Eichmann trial

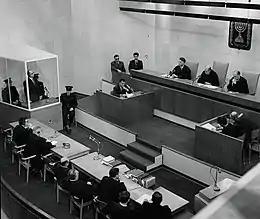
Adolf Eichmann (inside glass booth) is sentenced to death by the Supreme Court of Israel at the conclusion of the trial.

The Eichmann trial was the 1961 trial of major Holocaust perpetrator Adolf Eichmann who was captured in Argentina by Israeli agents and taken to Israel to stand trial. Eichmann was a senior Nazi party member and served at the rank of "Obersturmbannführer" in the SS, and was primarily responsible for the implementation of the Final Solution. He was responsible for shipping Jews and other people from across Europe to the concentration camps, even managing the shipments to Hungary directly, where 564,000 Jews died. After the end of World War II, he fled to Argentina, living under a pseudonym until his capture in 1960 by Mossad.